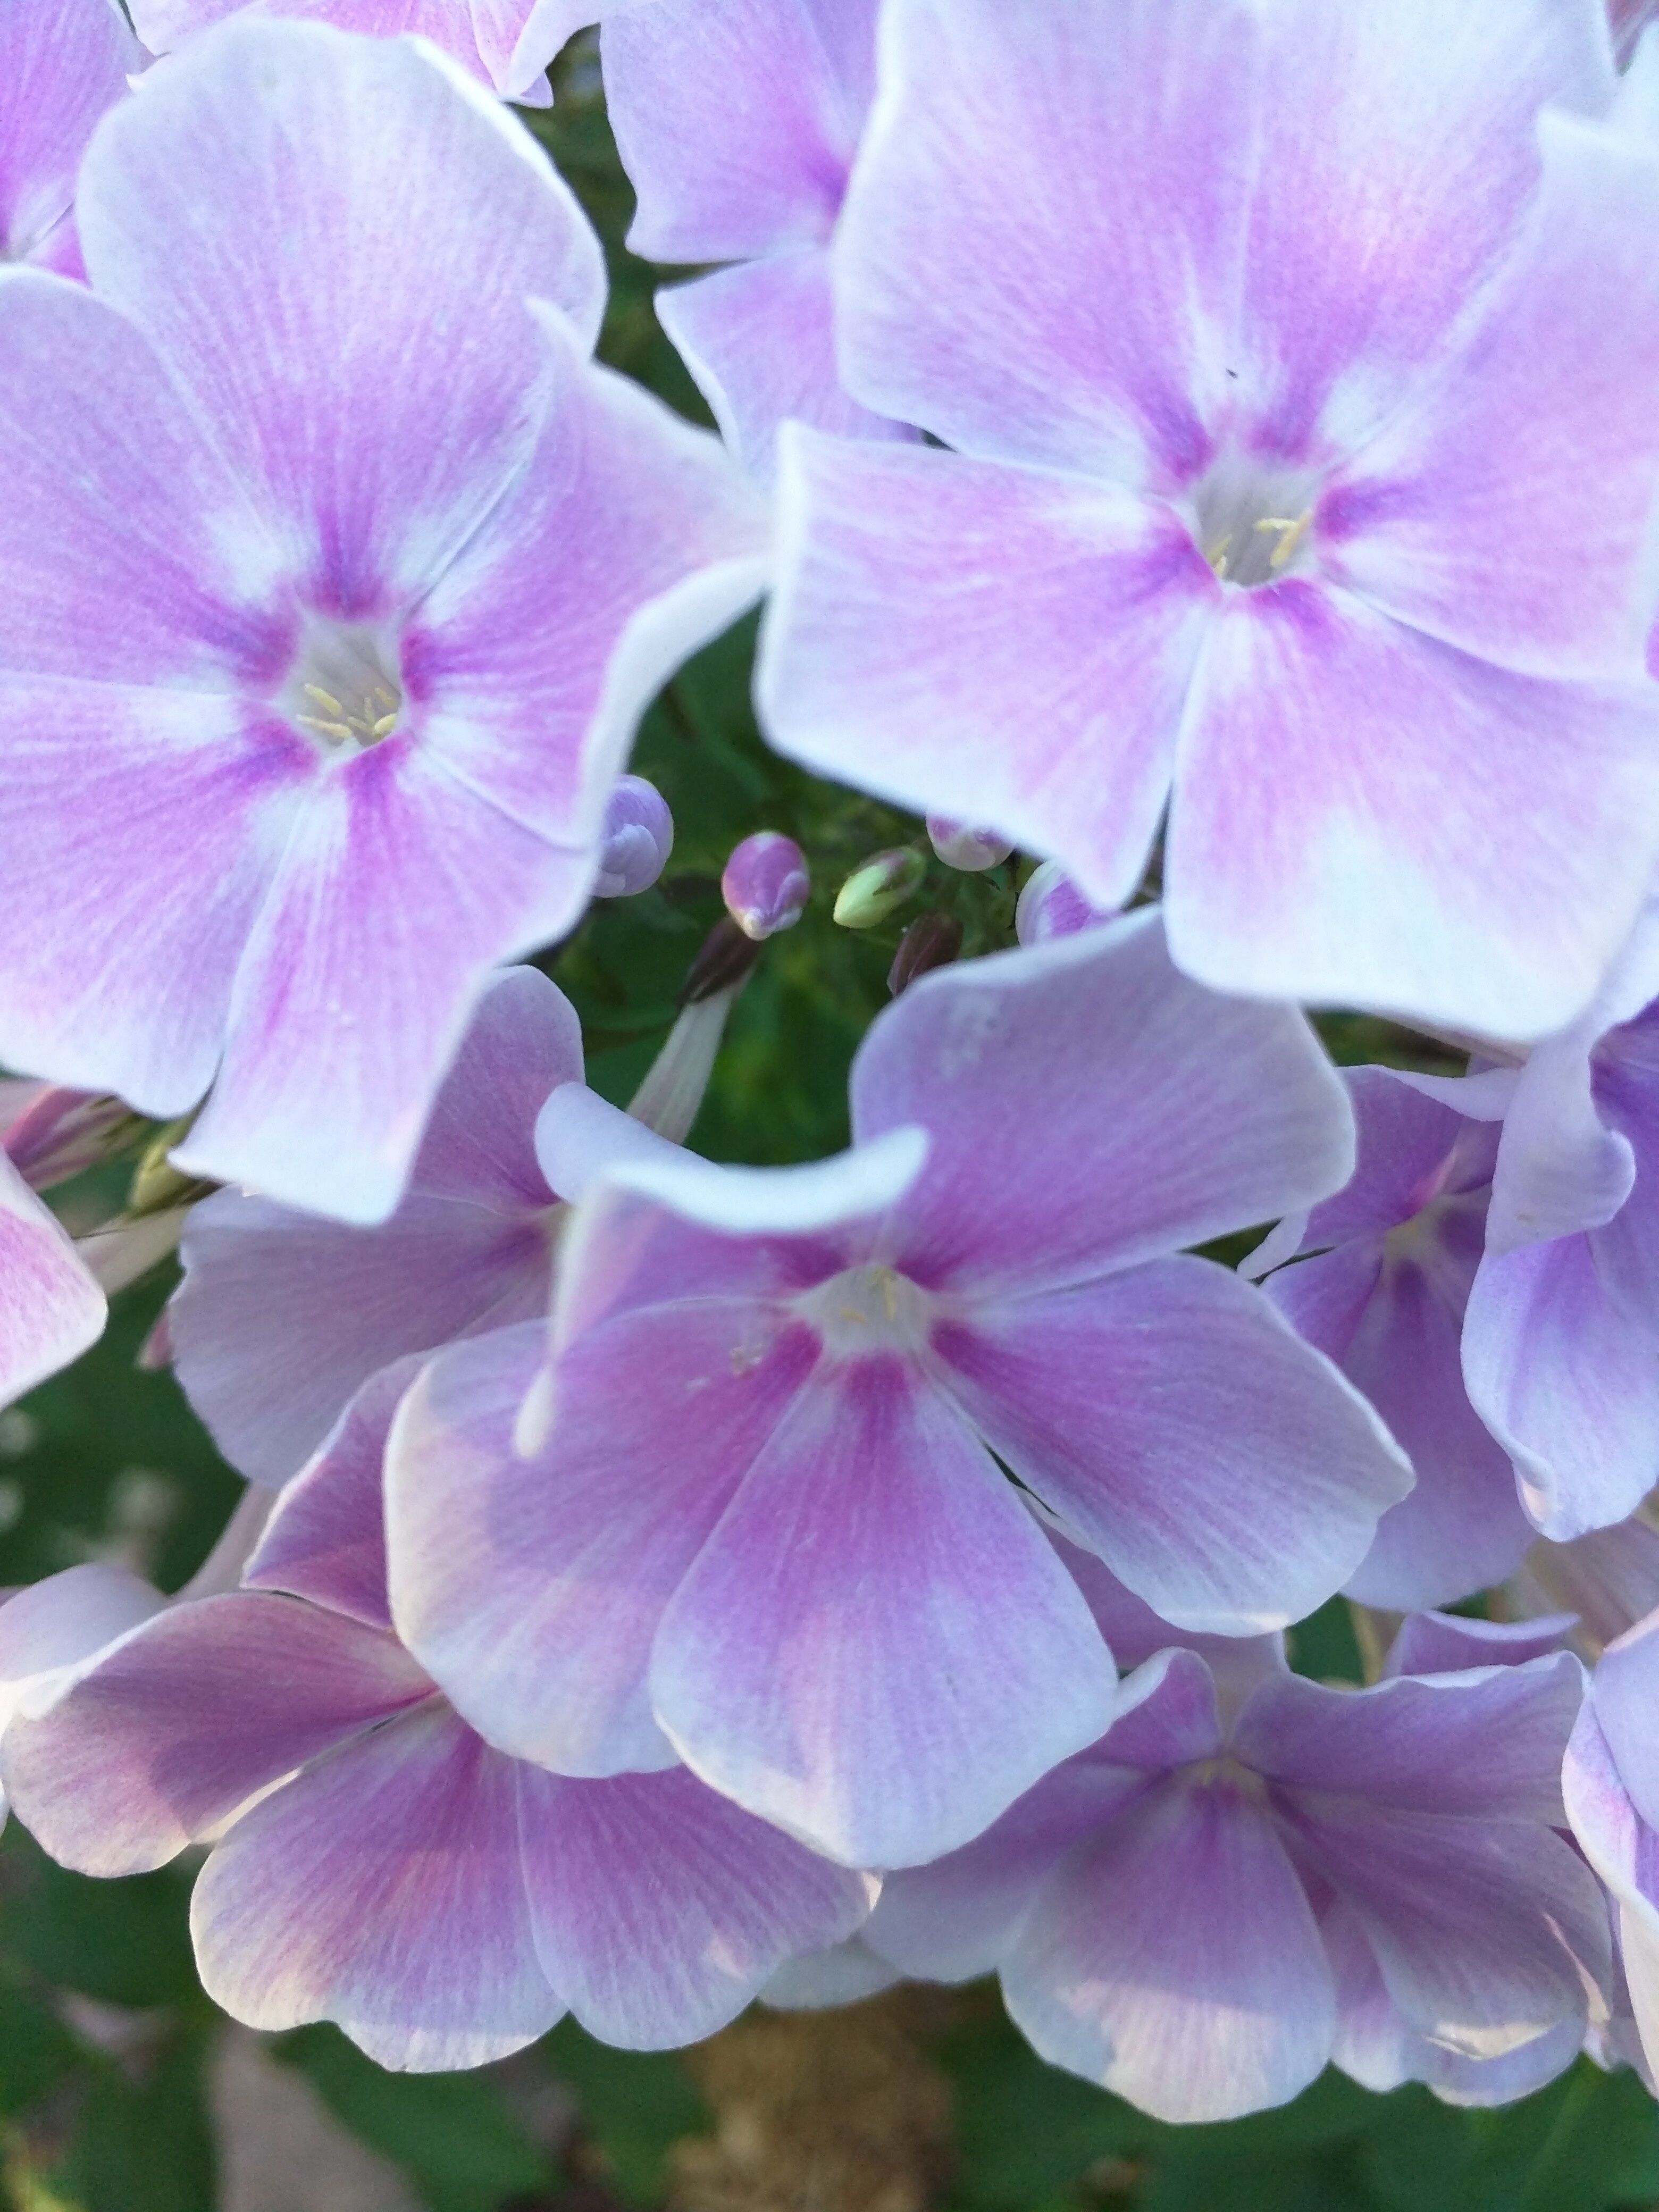
blossom, plant, flower, petal, flora, flowering plant, bellflower family, annual plant, land plant, violet family, everlasting sweet pea